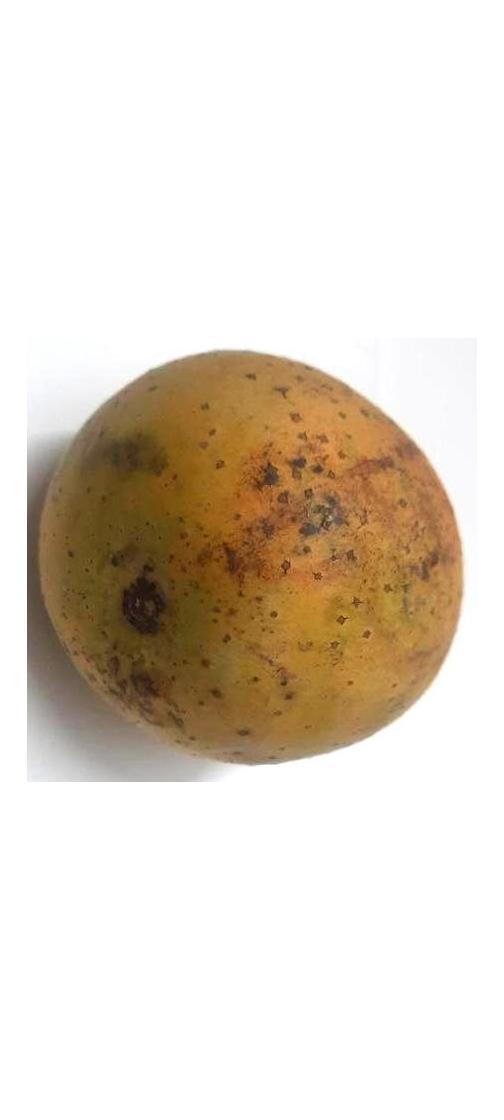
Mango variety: Gourmoti